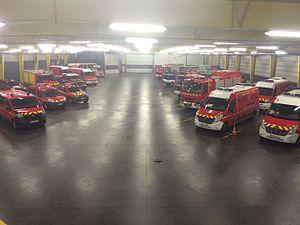
Remise du Centre de Secours Principal Orléans Sud
Un Centre de Secours Principal est un Centre d'Incendie et de Secours rattaché à un Service Départemental d'Incendie et de Secours. Il s'agit du terme officiel désignant une caserne de pompiers de taille importante. La dénomination est utilisée en France métropolitaine et outre-mer.